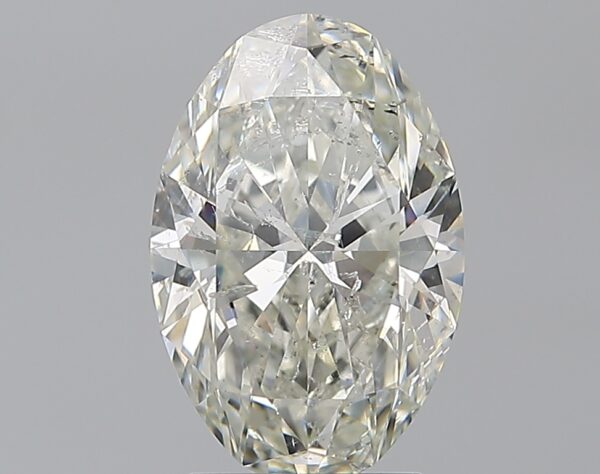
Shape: oval
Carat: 3.01
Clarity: SI2
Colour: I
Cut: EX
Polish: EX
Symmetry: EX
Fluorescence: N
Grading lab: IGI
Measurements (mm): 11.93 x 7.93 x 4.88